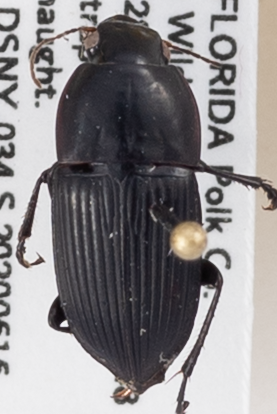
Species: Anisodactylus haplomus
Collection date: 2020-06-16
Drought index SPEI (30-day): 1.69
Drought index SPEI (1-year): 0.746
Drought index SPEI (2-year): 1.382